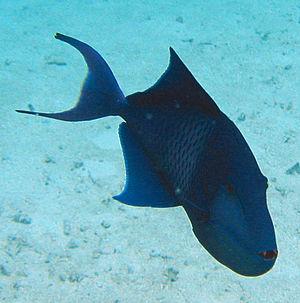
Les Balistes ou Balistidés forment une famille de poissons rattachés à l'ordre des Tetraodontiformes. Elle comprend 12 genres et 40 espèces. Ils sont également appelés cochons de mer ou poisson-gachettes dans les pays anglo-saxons.